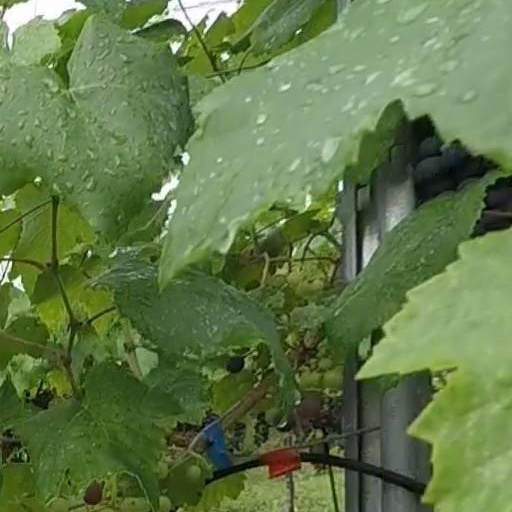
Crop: grape